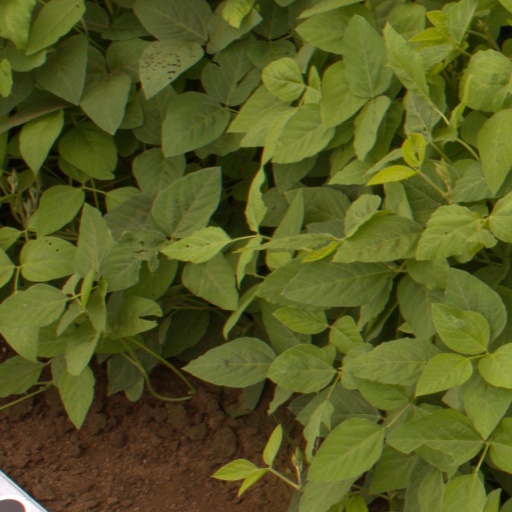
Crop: soybean